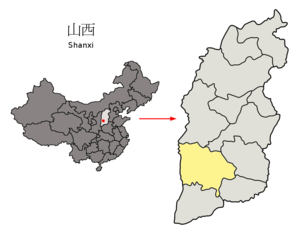
Linfen
Linfen-præfekturets beliggenhed i Shanxi
Linfen er en kinesisk by på præfekturniveau i provinsen Shanxi i det nordlige Kina. Den har et areal på 20.275 km², og en befolkning på 4.172.000 mennesker.